InterCity 125

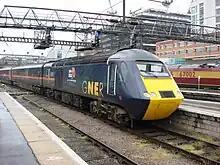
GNER liveried InterCity 125 departing King's Cross in 2007

On the East Coast Main Line, the InterCity 125 designated Class 254 was the staple stock after the retirement of the Class 55 Deltic locomotives in 1980–1982, until the introduction of InterCity 225 following electrification in 1990. They were concentrated on services from London King's Cross to Newcastle and Edinburgh Waverley, and to Glasgow Queen Street, Inverness and Aberdeen. In the months following the Penmanshiel Tunnel collapse in 1979, London to Scotland services ran via the Tyne Valley line from Newcastle to Carlisle then to Scotland via the West Coast Main Line. HSTs were also used on some services from London to Leeds, Bradford Forster Square, Cleethorpes, Hull and Scarborough.